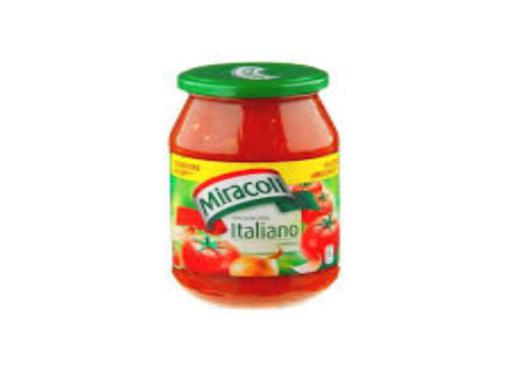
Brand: miracoli
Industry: Food